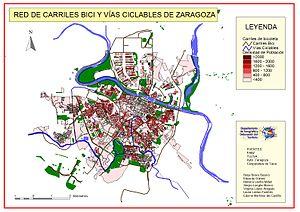
Saragosse est une ville espagnole, capitale de la province du même nom et de l'Aragon.